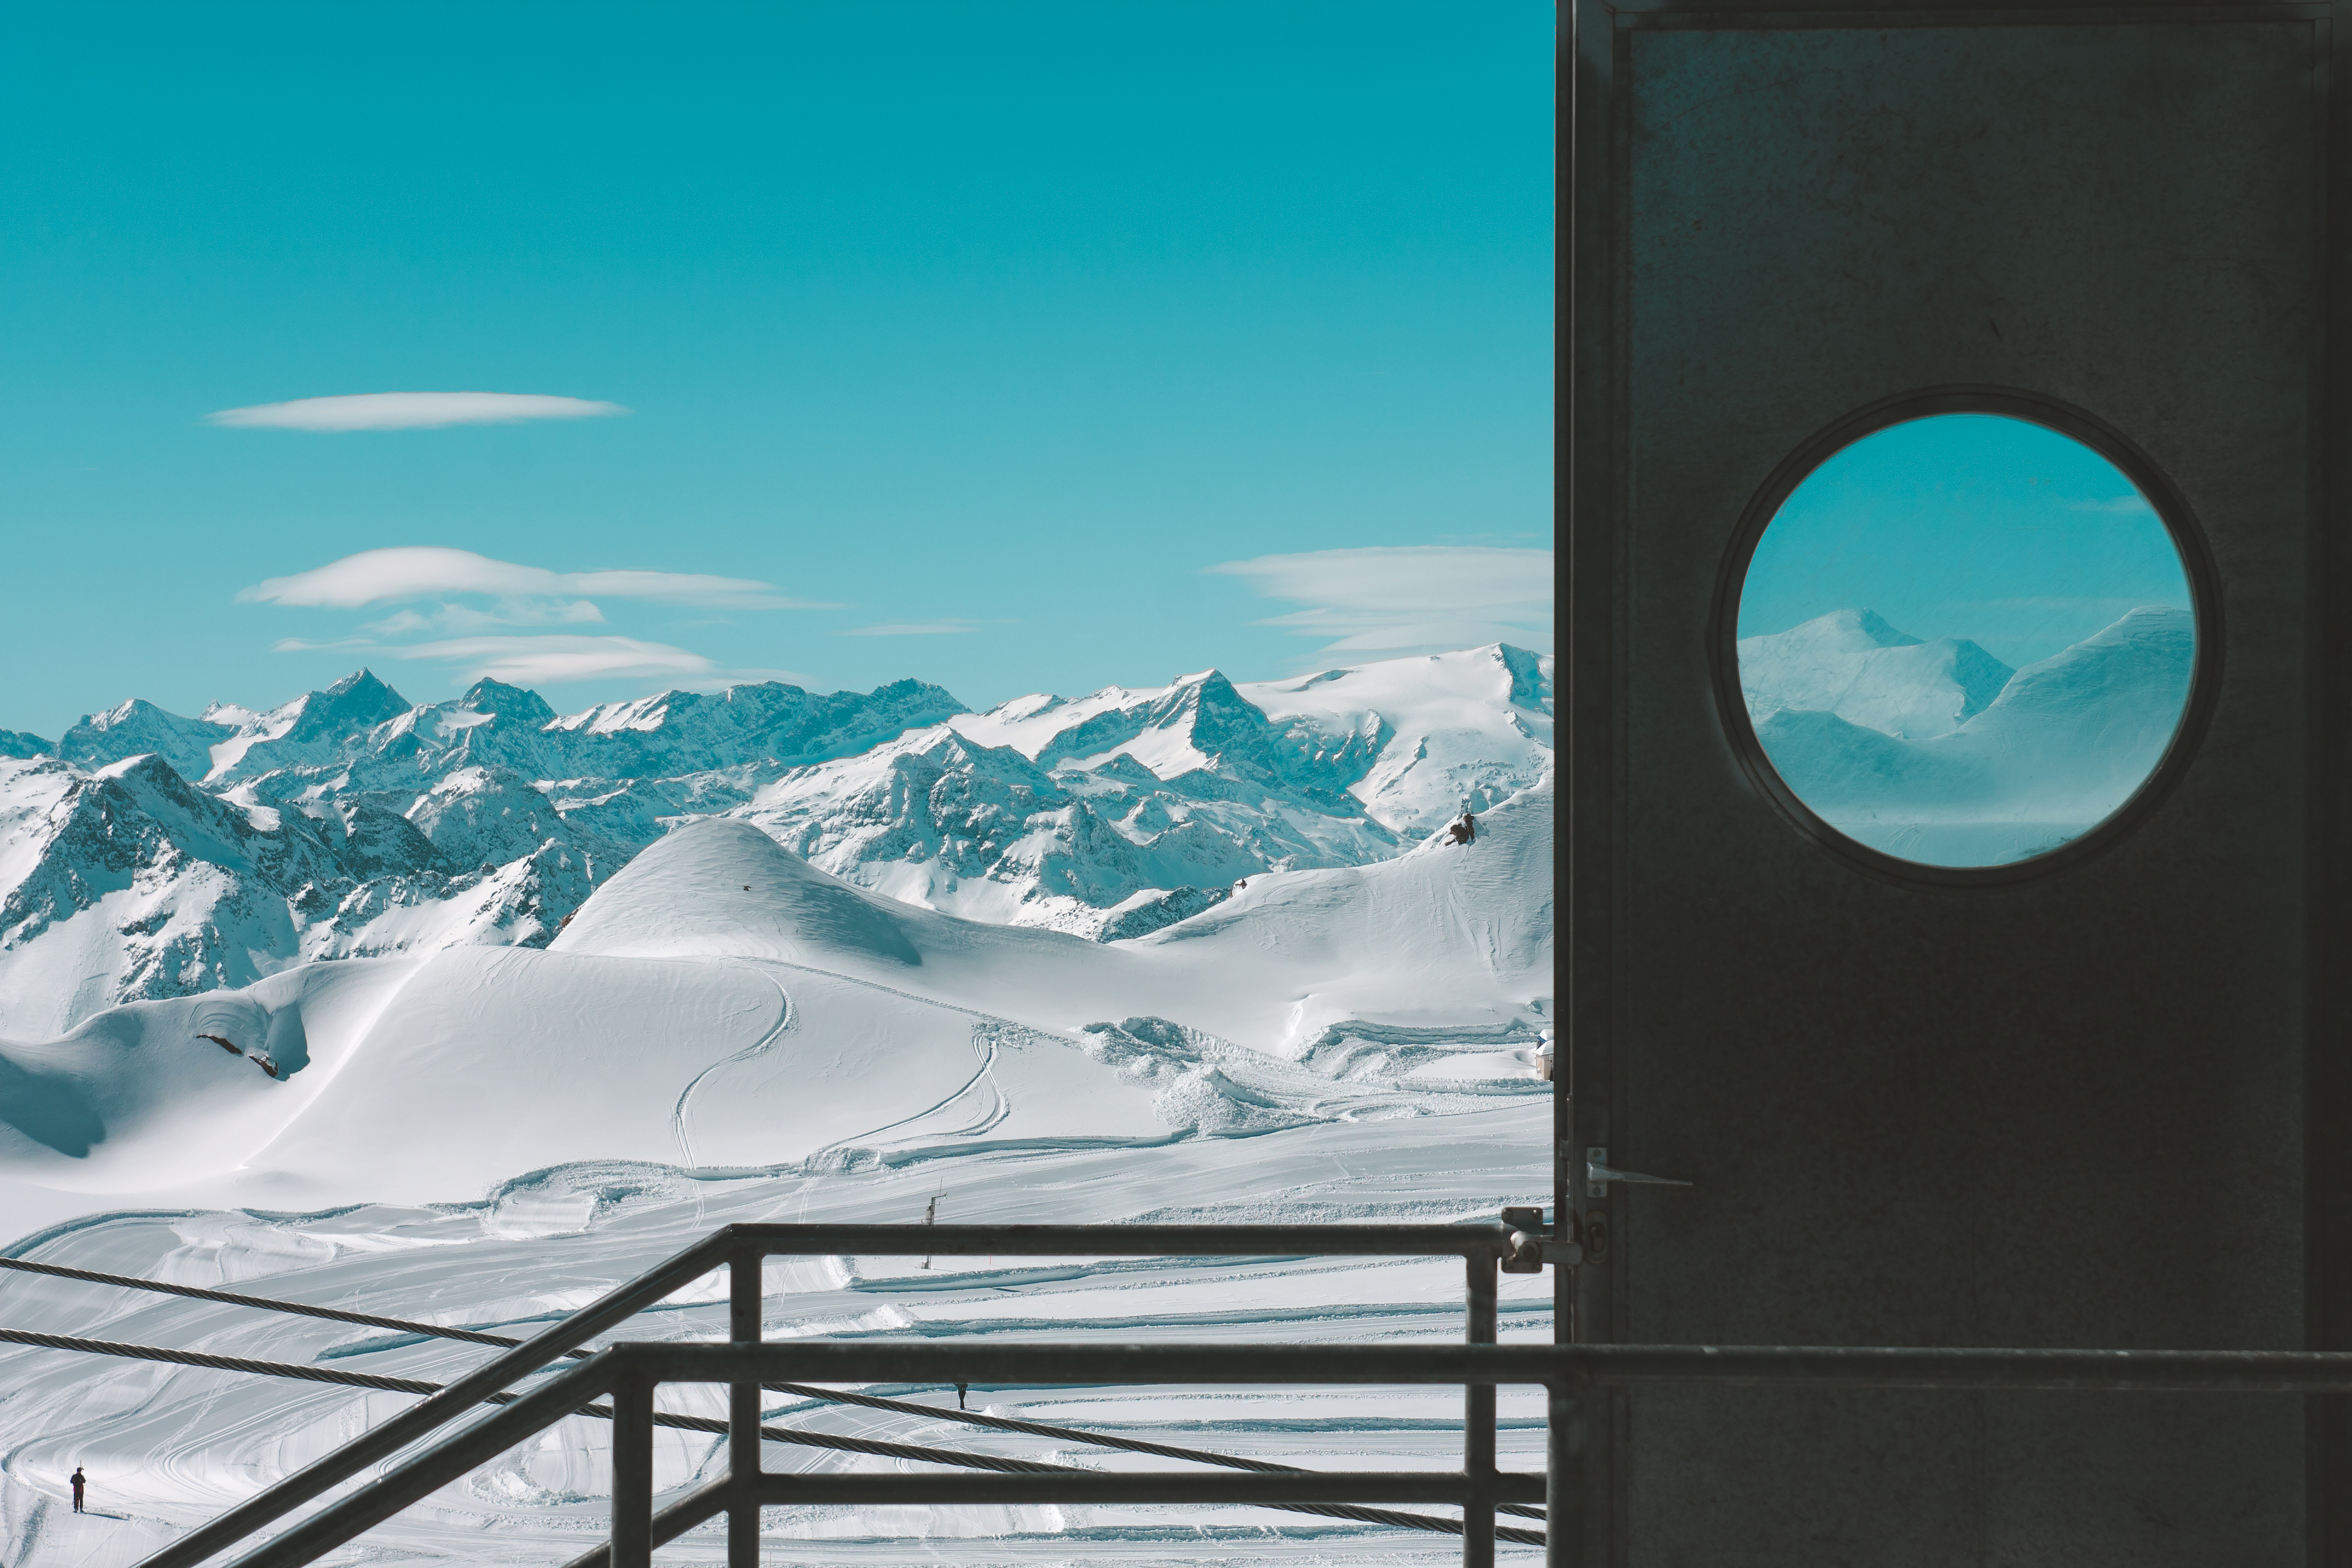
snow, cloud, sky, window, atmosphere, ice, reflection, blue, arctic, door, screenshot, atmospheric phenomenon, atmosphere of earth